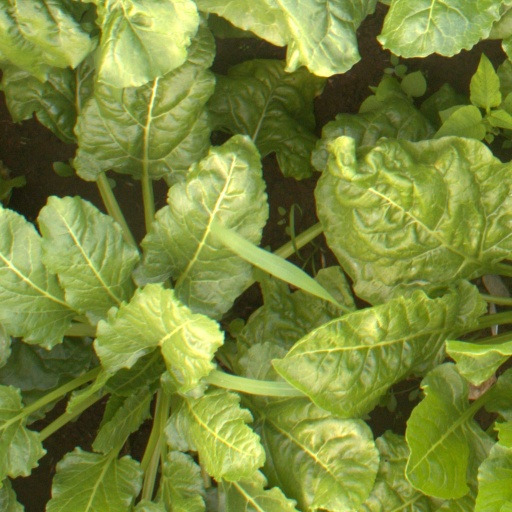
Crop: sugar beet